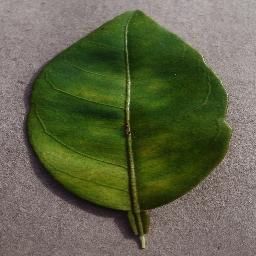
Label: Orange___Haunglongbing_(Citrus_greening)